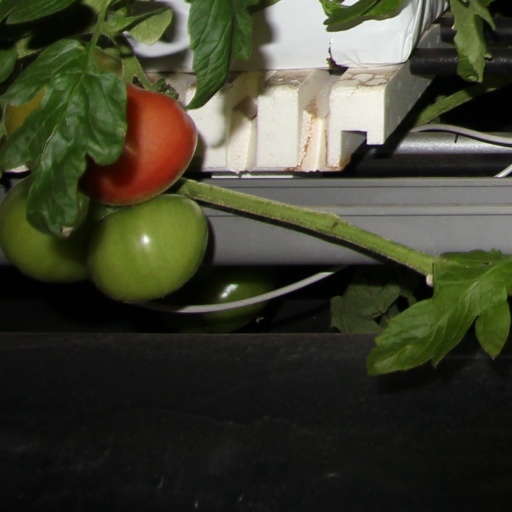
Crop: tomato